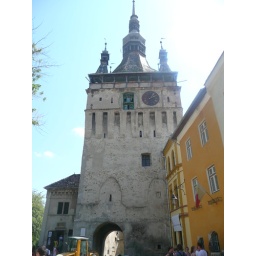
The clock tower in Sighisoara